Rafael Eitan

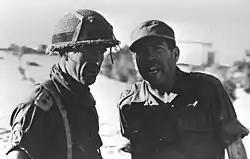
Eitan, left, with General Israel Tal during the Six-Day War

Eitan opened his term with symbolic steps to increase discipline and efficiency in the IDF. He required soldiers to wear the military beret and to collect spent cartridges after rifle range practice.